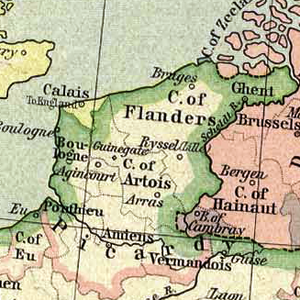
Grevskabet Flandern / Historie
Historisk kort af amterne Flandern og Artois, også Calaisis (1477)
Grevskabet Flandern var et historisk grevskab i Nederlandene.